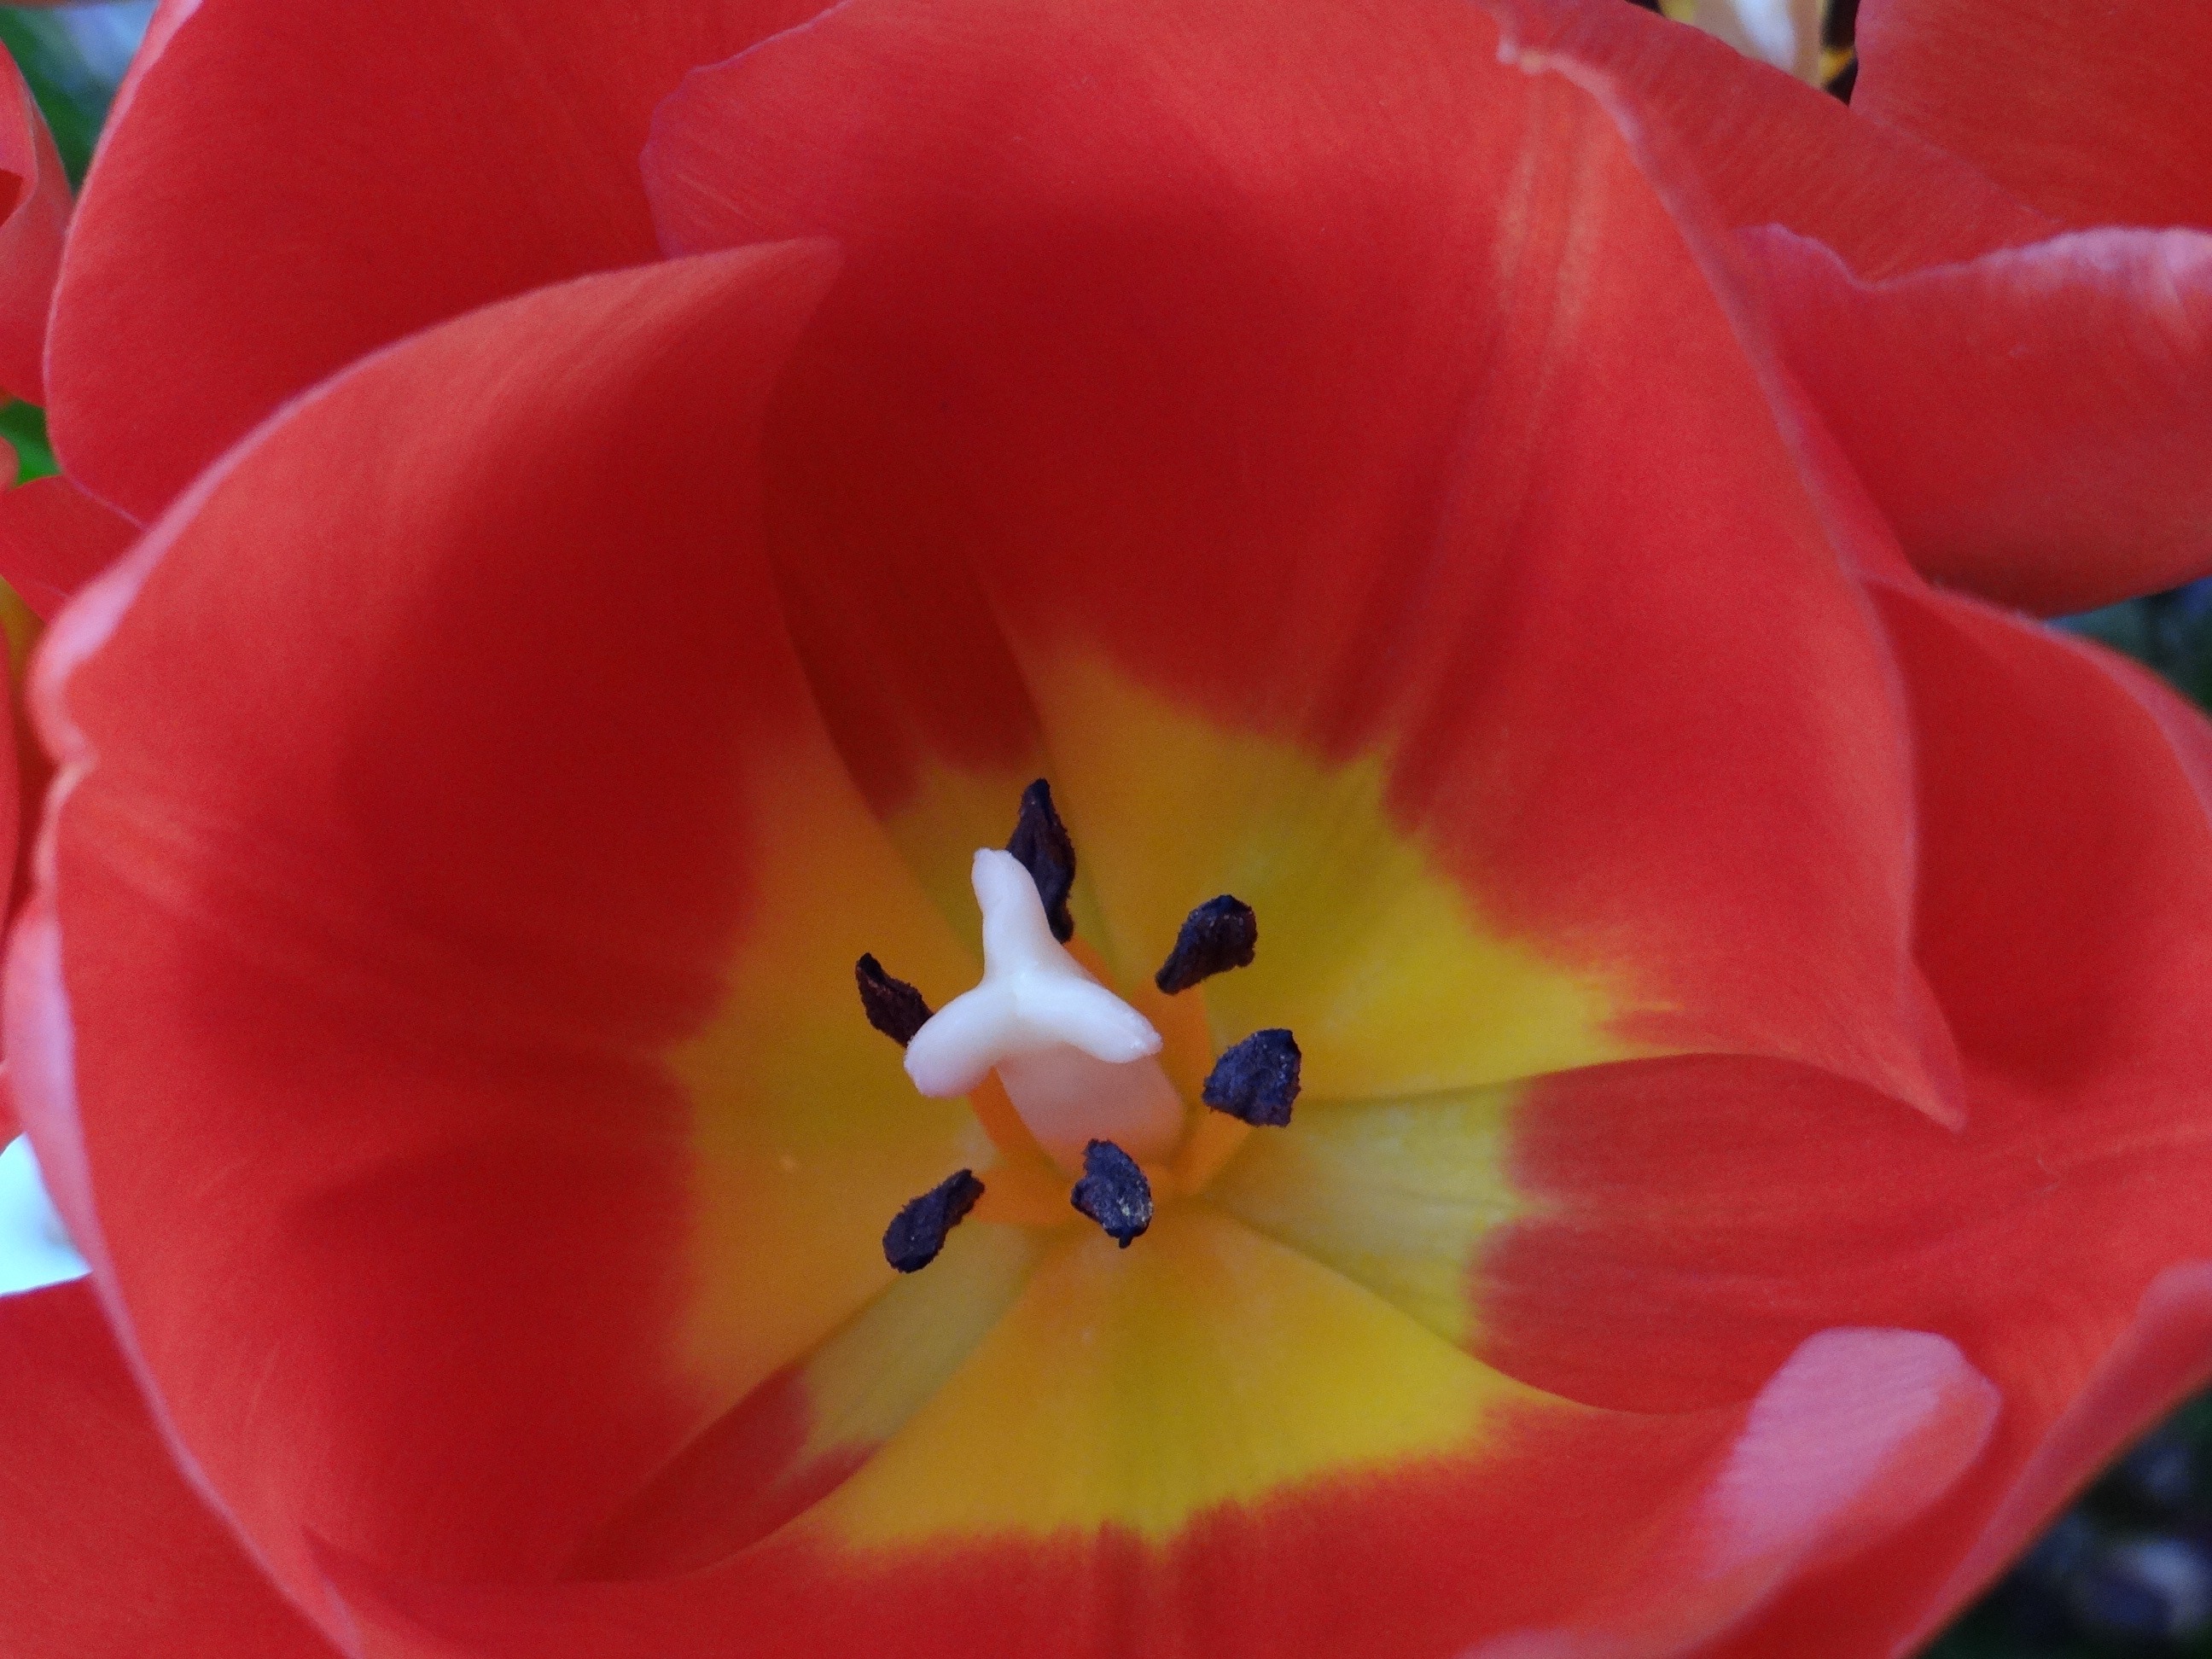
nature, blossom, plant, flower, petal, bloom, tulip, red, yellow, close up, macro photography, flowering plant, lily family, land plant